Daguanying station

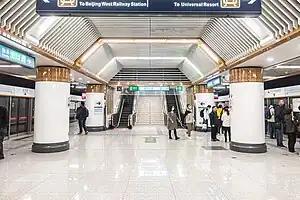
Line 7 platform 300px Line 16 platform

Daguanying Station is an interchange station on Line 7 and Line 16 of the Beijing Subway. Line 7 opened on December 28, 2014 as a part of the stretch between and and is located between and . Line 16 opened on December 31, 2022.